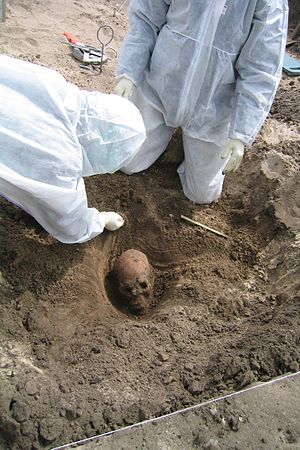
Galgedil
Udgravning ved Galgedil.